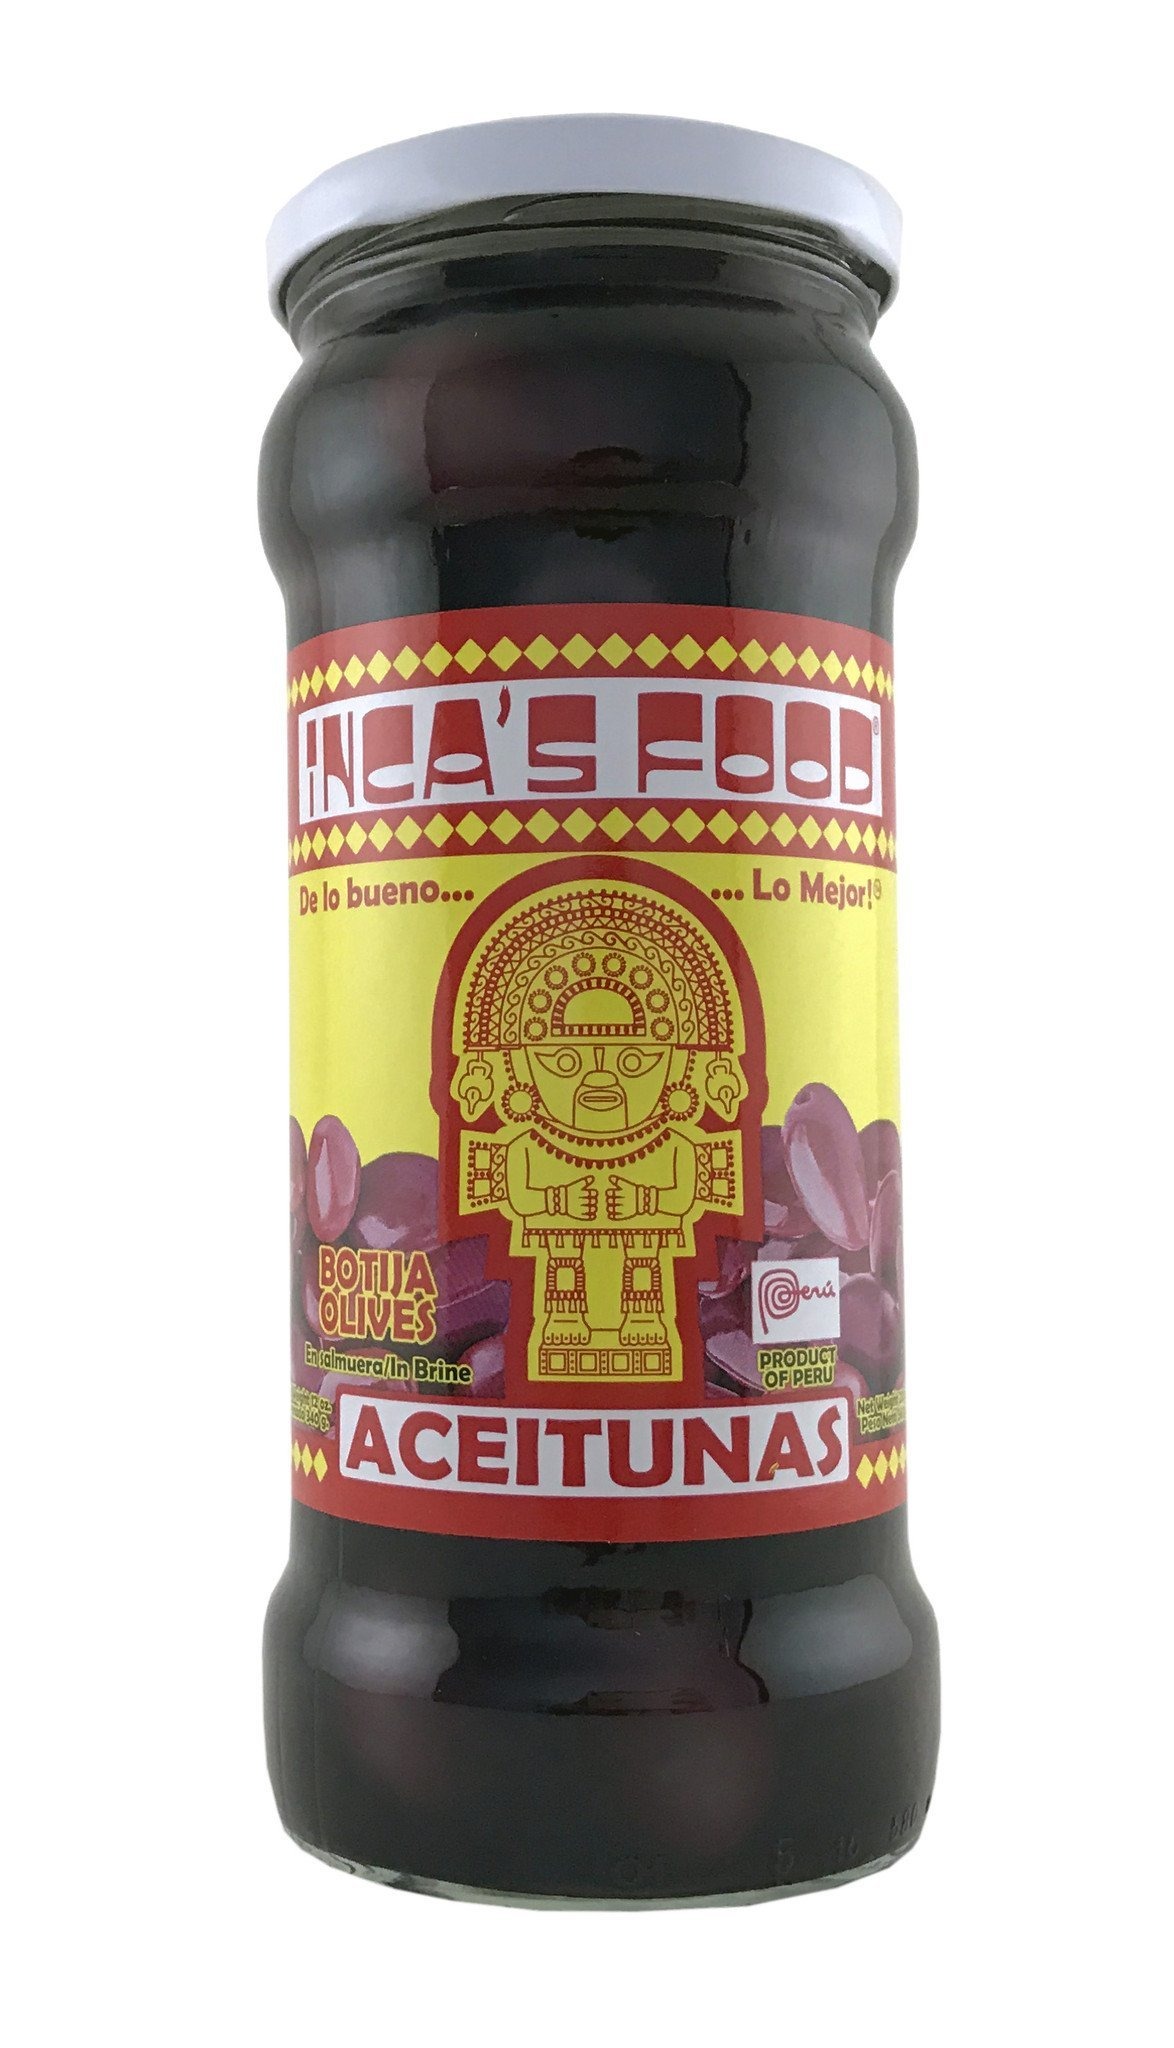
Item Name: INCA'S FOOD Aceitunas Botija/Botija Olives 20 oz. Jar
Product Description: INCA'S FOOD Aceitunas Botija/Botija Olives 20 oz. Jar <br>Imported from Peru.
Value: 1.0
Unit: Count

Price: 18.99